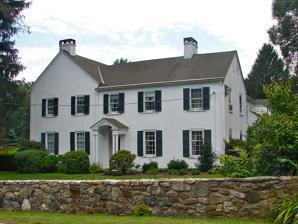
Building: Cloud-Reese House
Country: United States of America
Year built: 1929
Historic house in Delaware, United States United States historic place Cloud-Reese House U.S. National Register of Historic Places Cloud-Reese House, July 2011 Location in Delaware Show map of Delaware Location in United States Show map of the United States Location 2202 Old Kennett Rd., near Wilmington, Delaware Coordinates 39°49′20″N 75°39′25″W / 39.822168°N 75.657008°W / 39.822168; -75.657008 Area 4.4 acres (1.8 ha) Built 1929 ( 1929 ) (with earlier portions from c. 1770 and c. 1820 ) Architect Wilson, L. Waring Wilson Architectural style Colonial Revival NRHP reference No. 01000885 Added to NRHP August 17, 2001 Cloud-Reese House is a historic home located near Wilmington , New Castle County, Delaware . The original was built about 1770, and forms the rear wing.  The main section dates to about 1820, and is a three-bay, two-story, stuccoed stone dwelling.  In 1929, the house was renovated in the Colonial Revival style.  This included the addition of a wing was added with a kitchen, pantry, laundry, three-car garage, and servants' quarters. Also on the property is a contributing low stone wall. It was added to the National Register of Historic Places in 2001. References